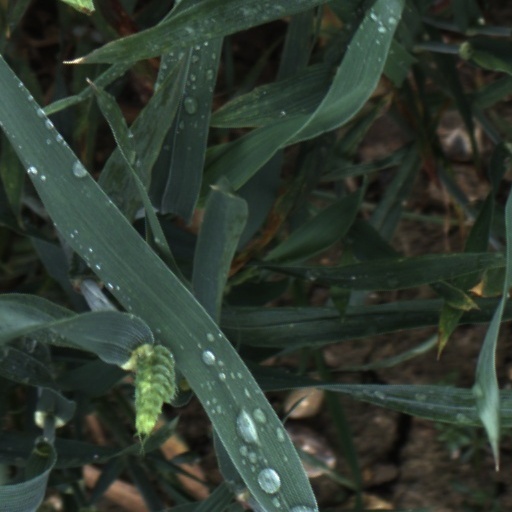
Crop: wheat